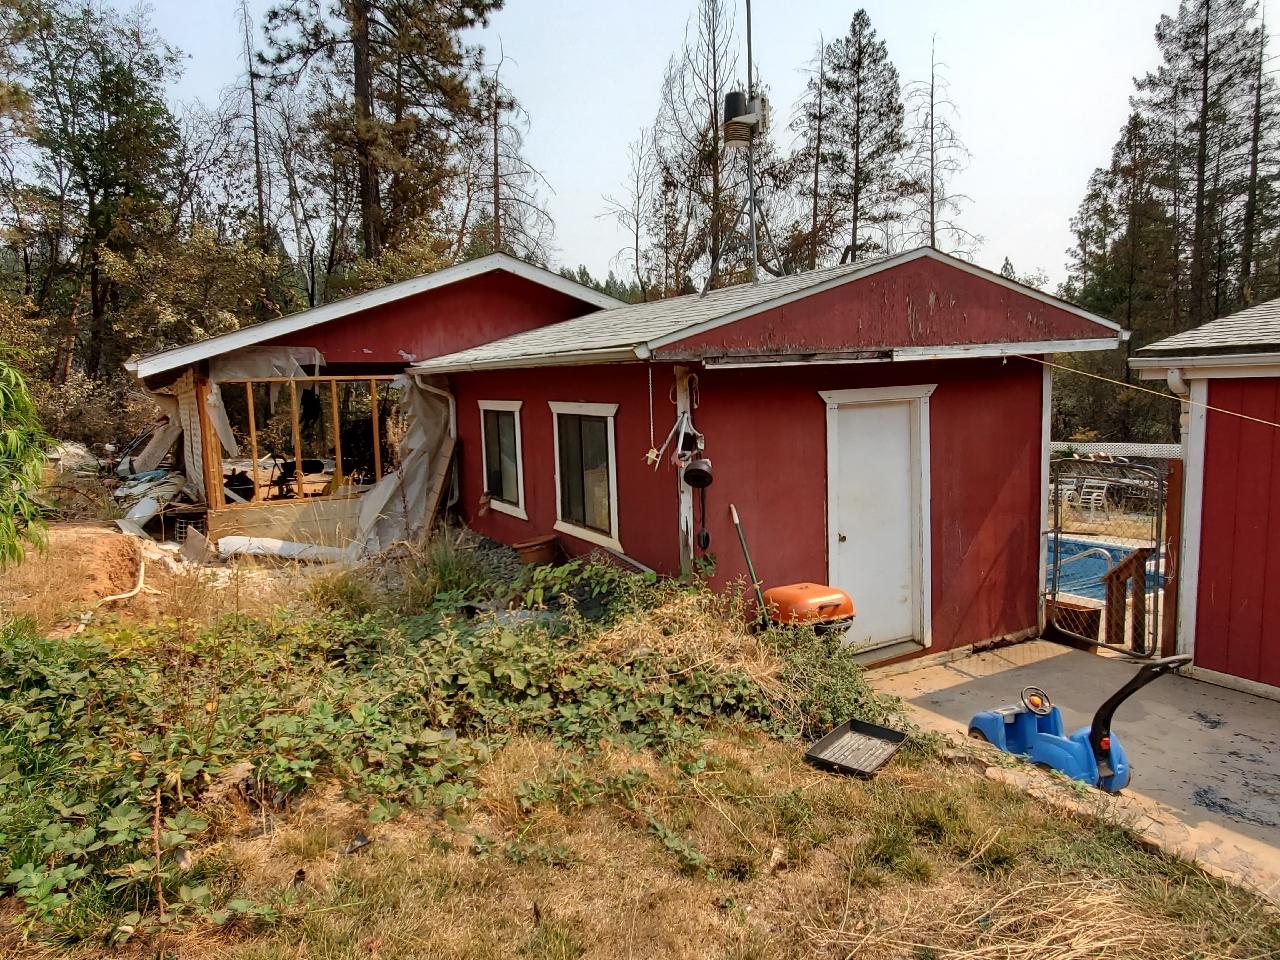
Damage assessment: no_damage